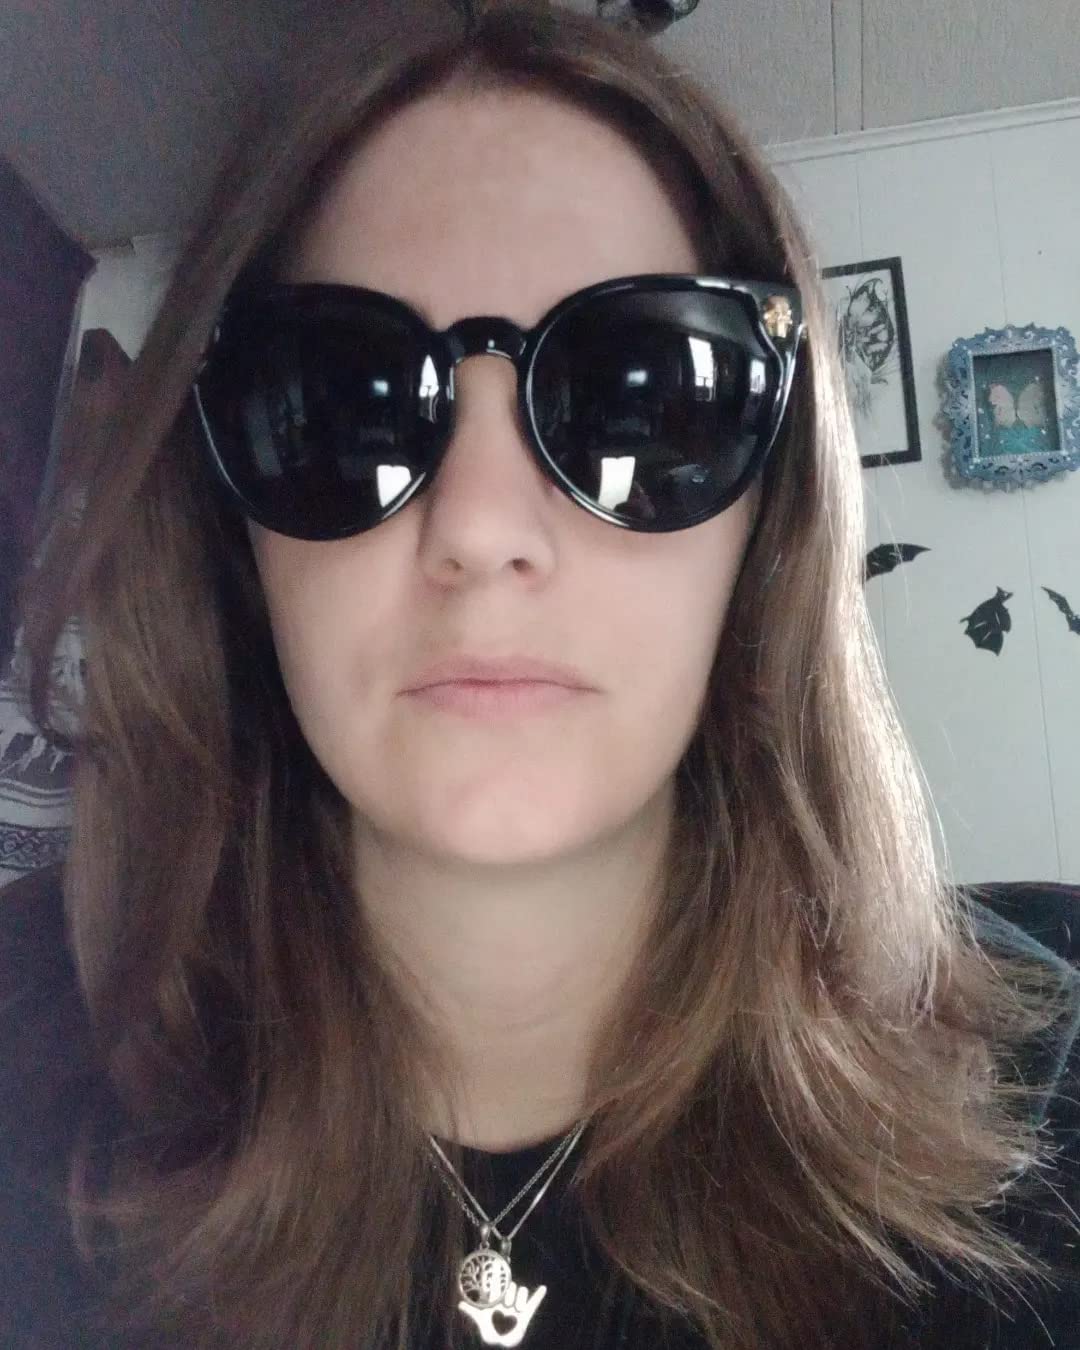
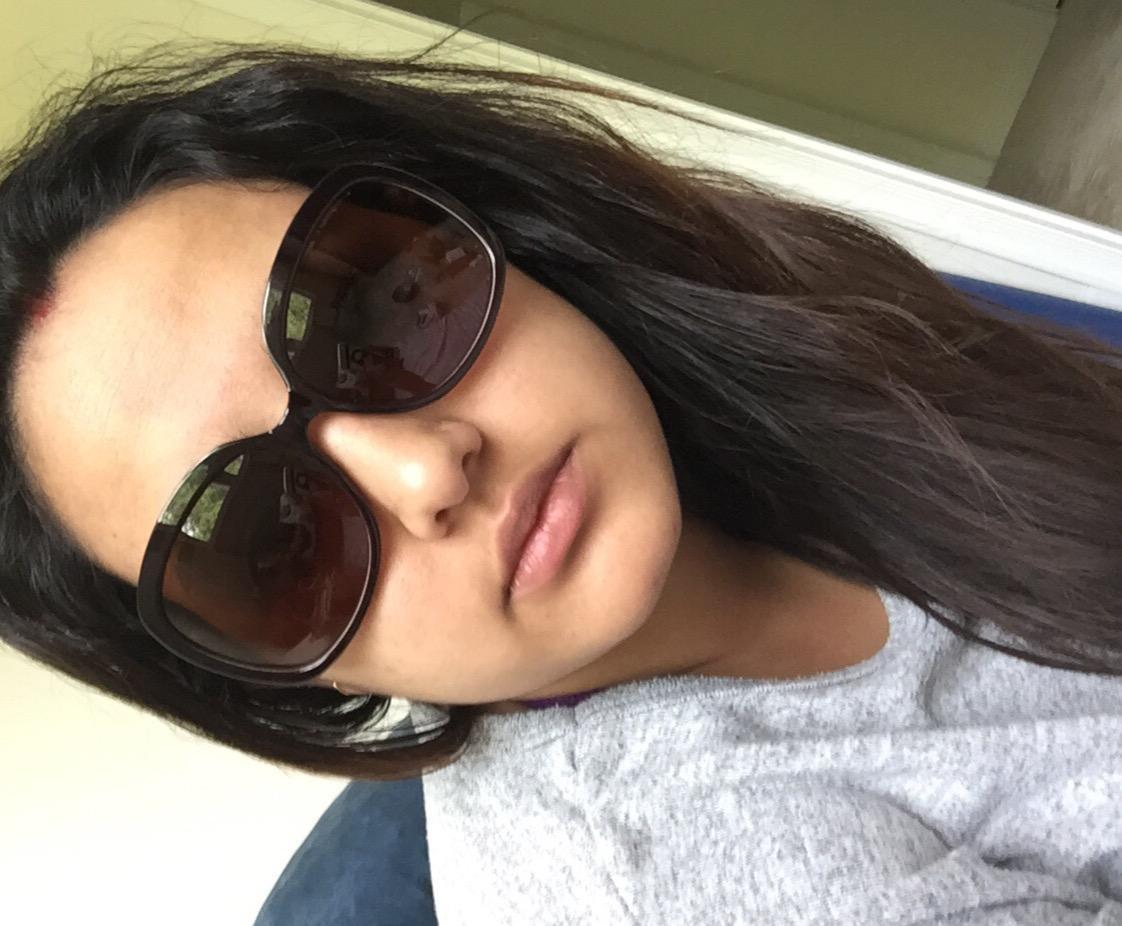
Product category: accessories_sunglasses
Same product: no